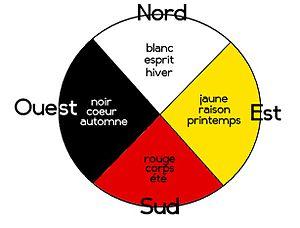
Cercle de vie
La roue médecine, ou roue de médecine est, à l'origine, un cercle sacré aménagé par les Amérindiens à l'aide de pierres, et dont la représentation iconographique est devenue un symbole de la culture amérindienne qui a été assimilé dans le mysticisme New Age. Aussi appelée cercle de vie, la roue médecine est à la base de toutes les traditions autochtones des Amériques. Ce cercle peut être utilisé aussi bien dans les rituels des chamans que dans la vie courante des laïcs.